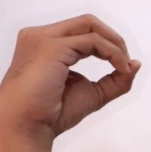
ASL sign: O